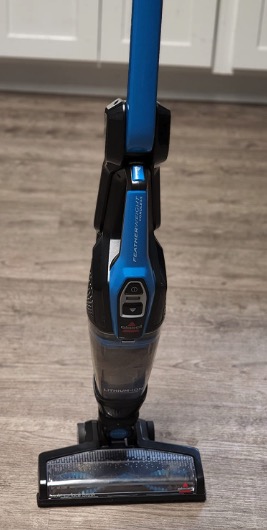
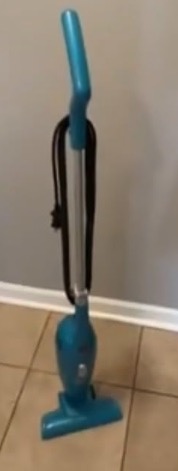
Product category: items_vacuum
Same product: no